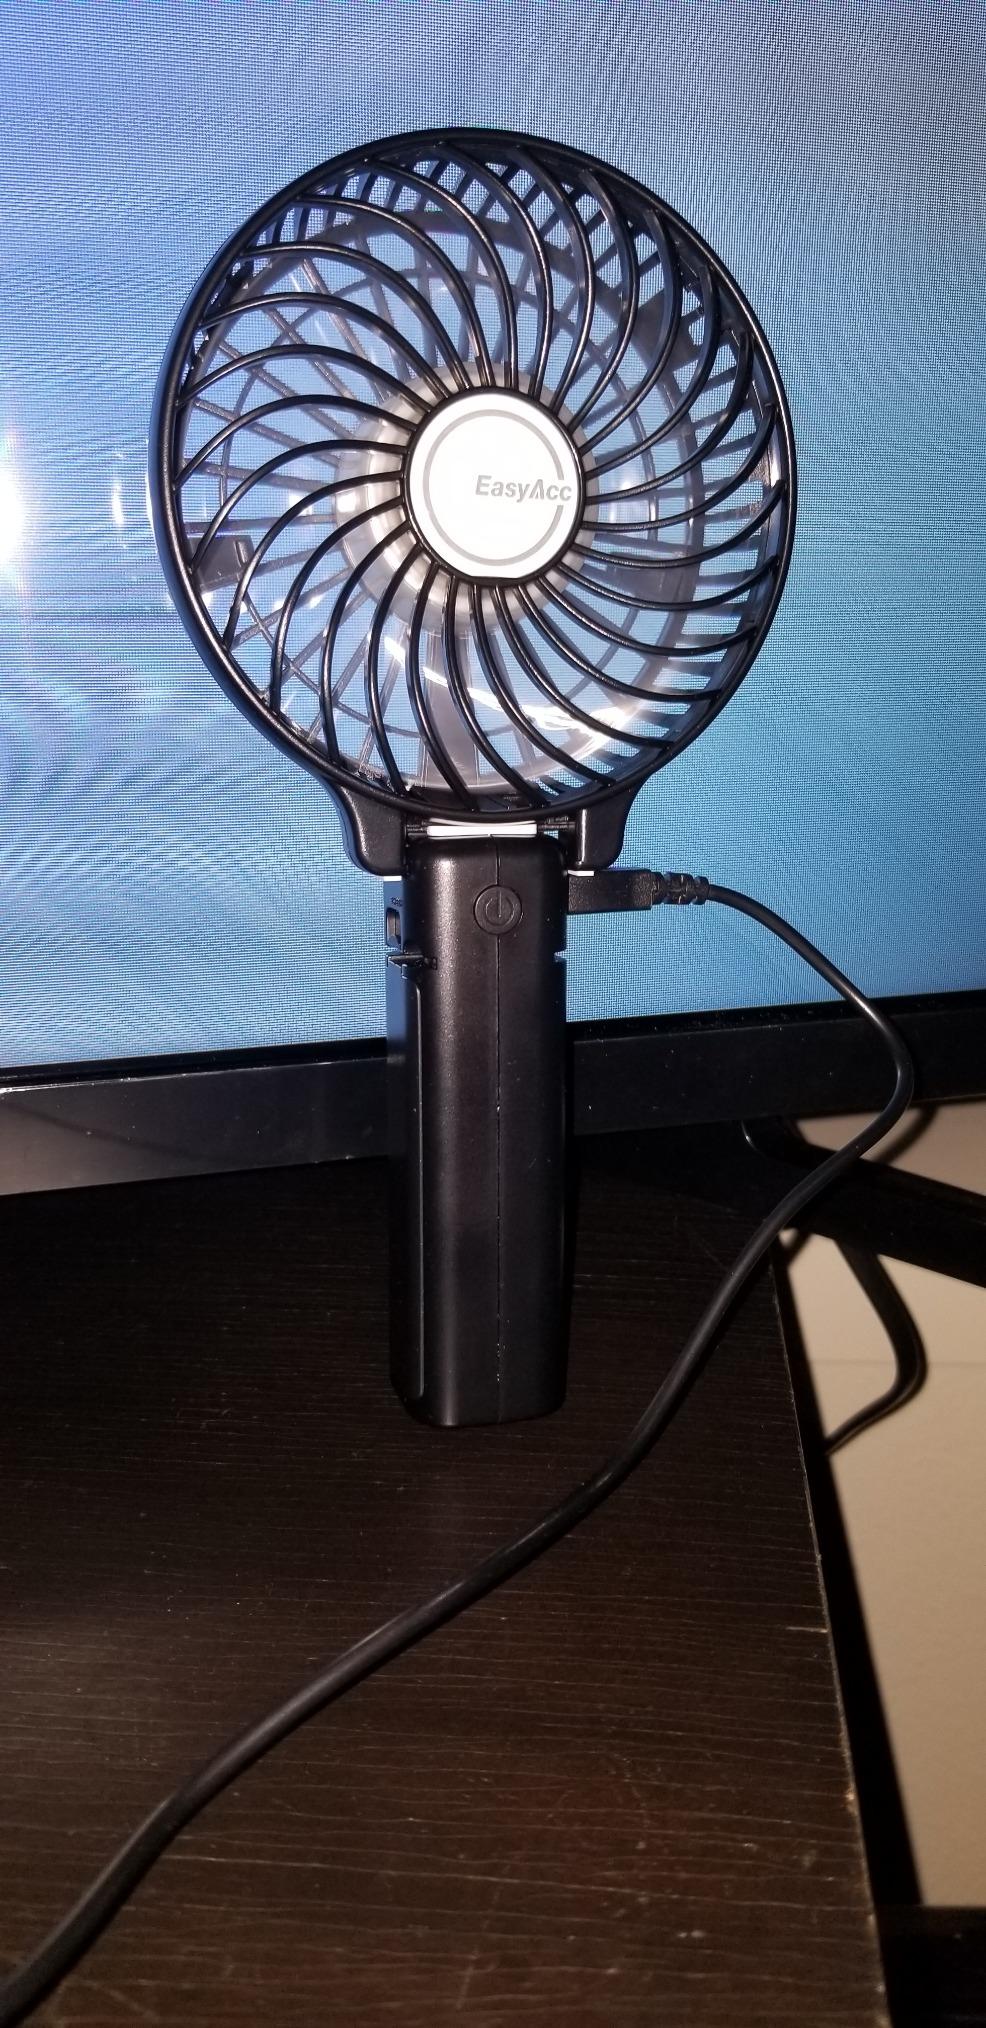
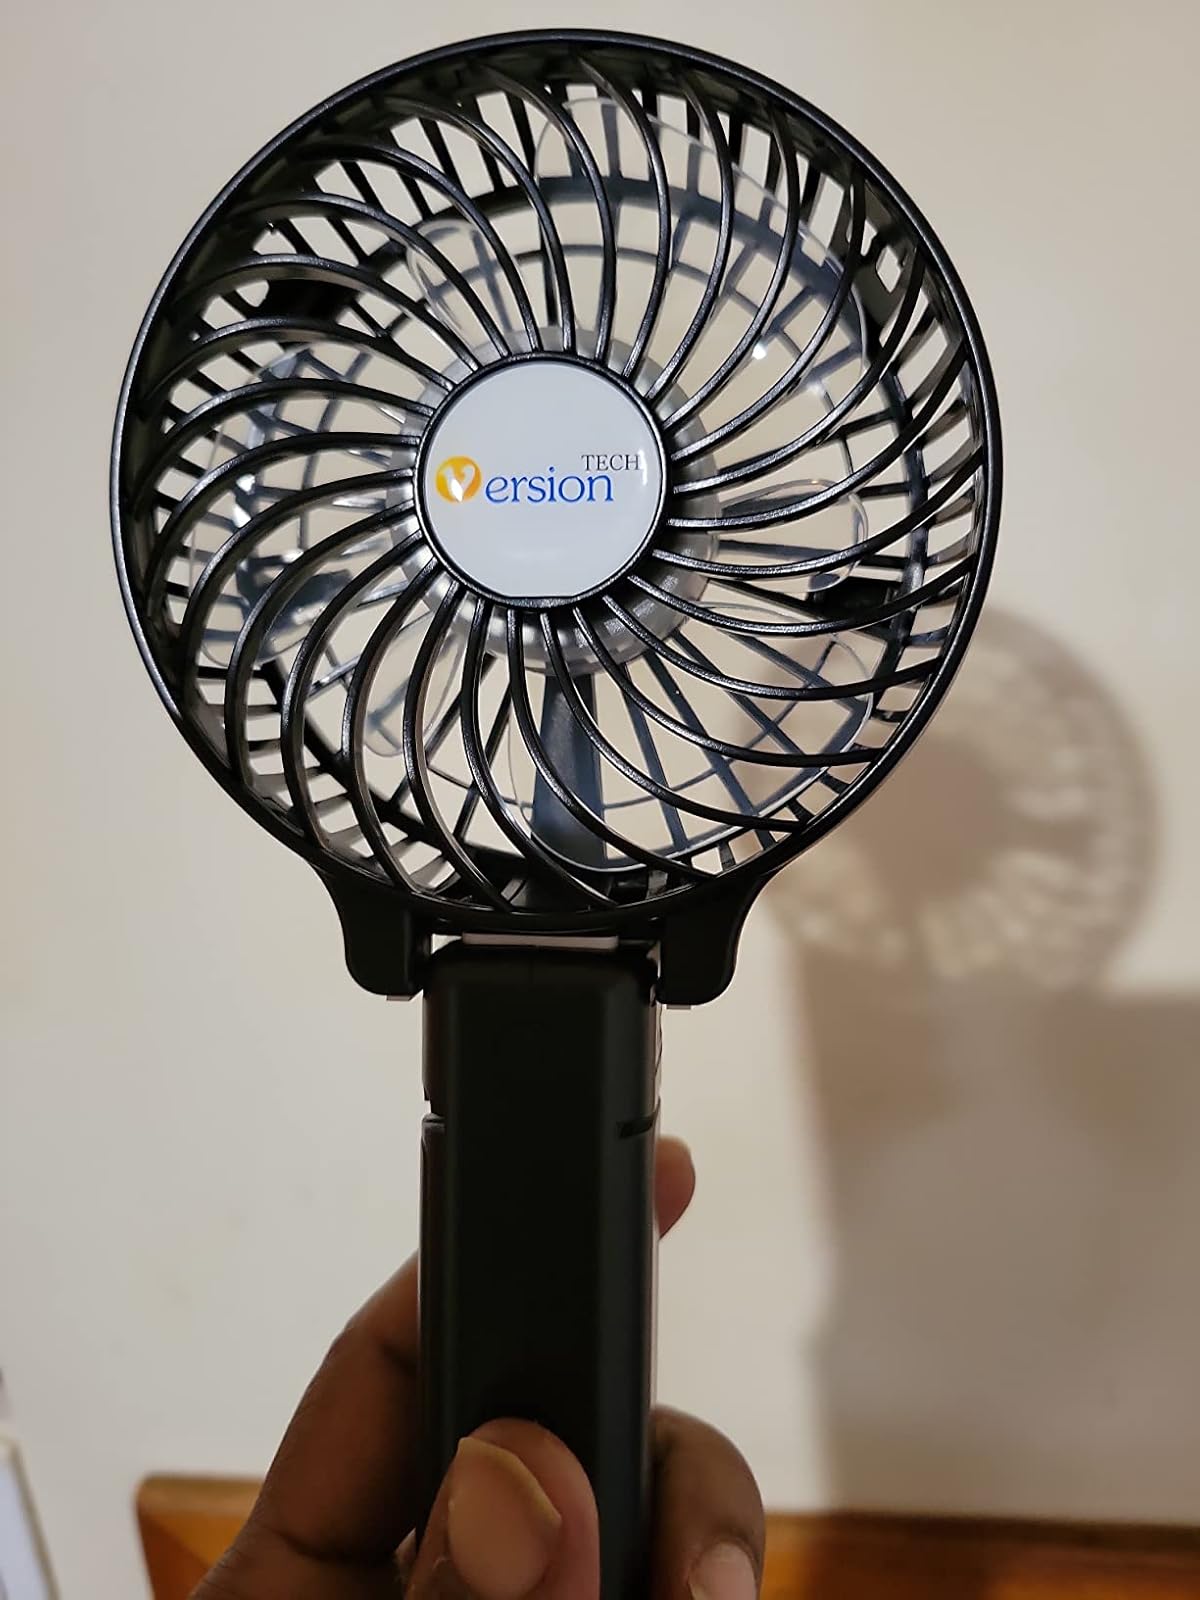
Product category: fan
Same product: no